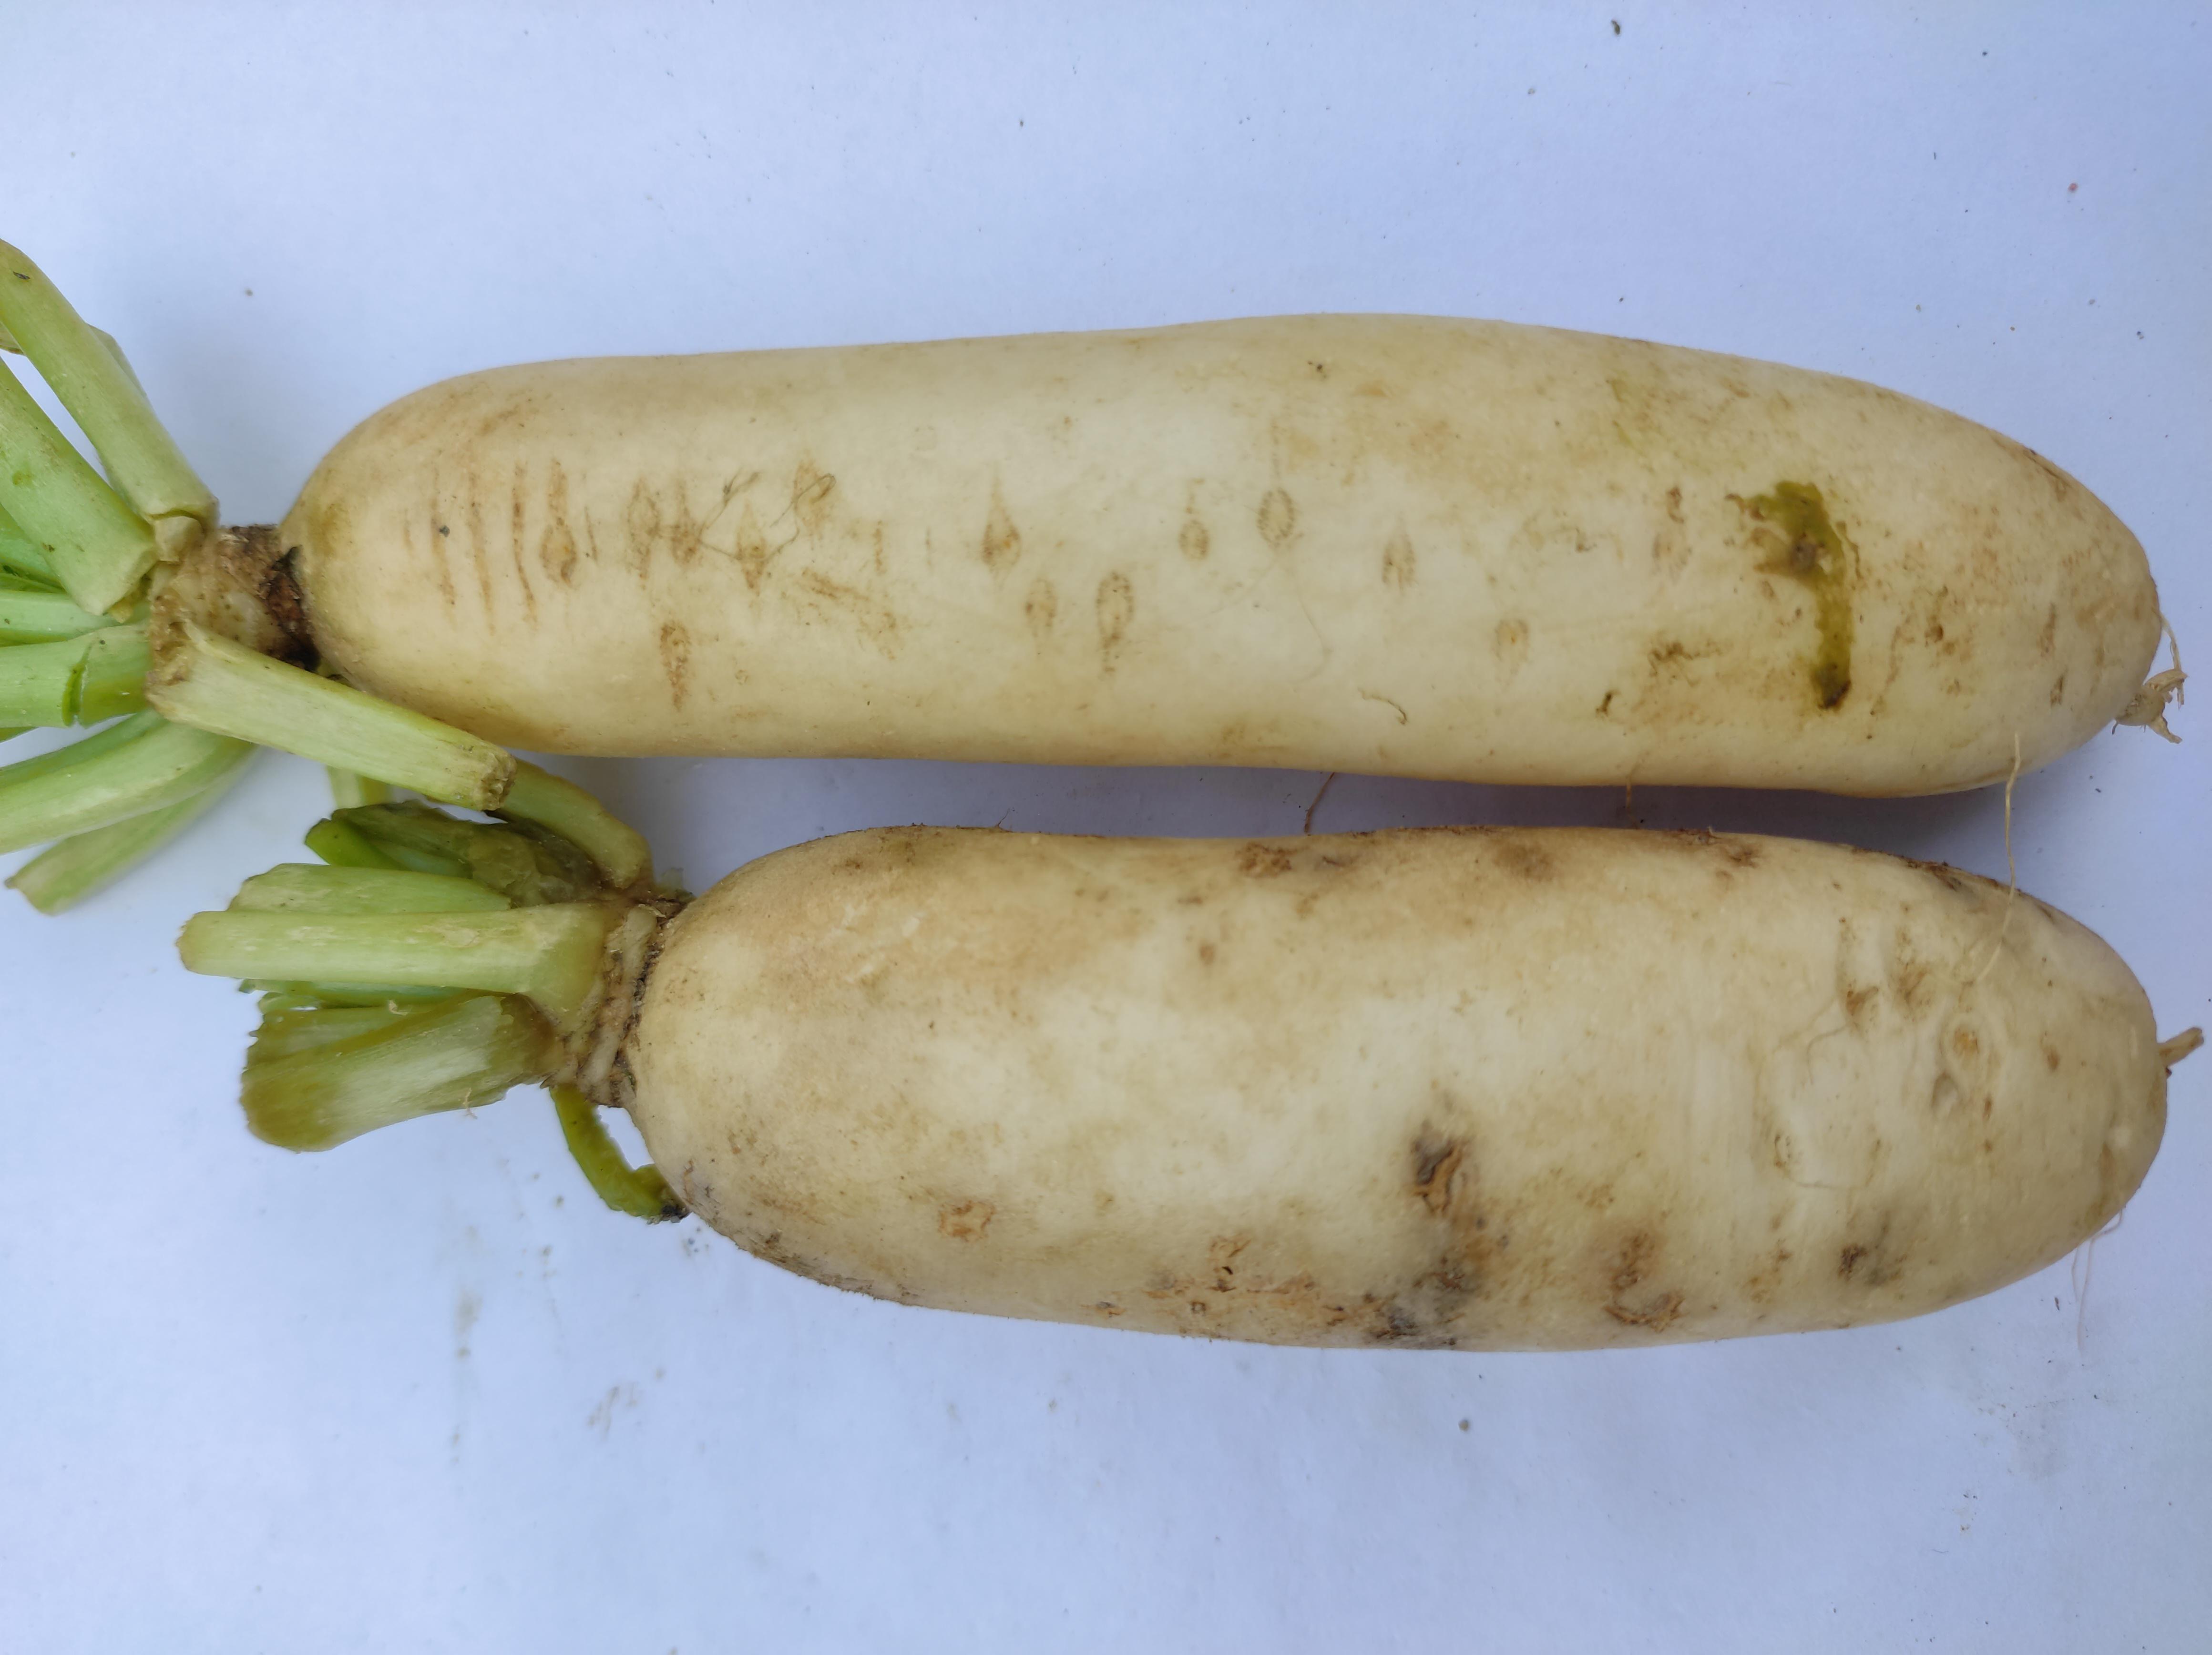
Label: Radish